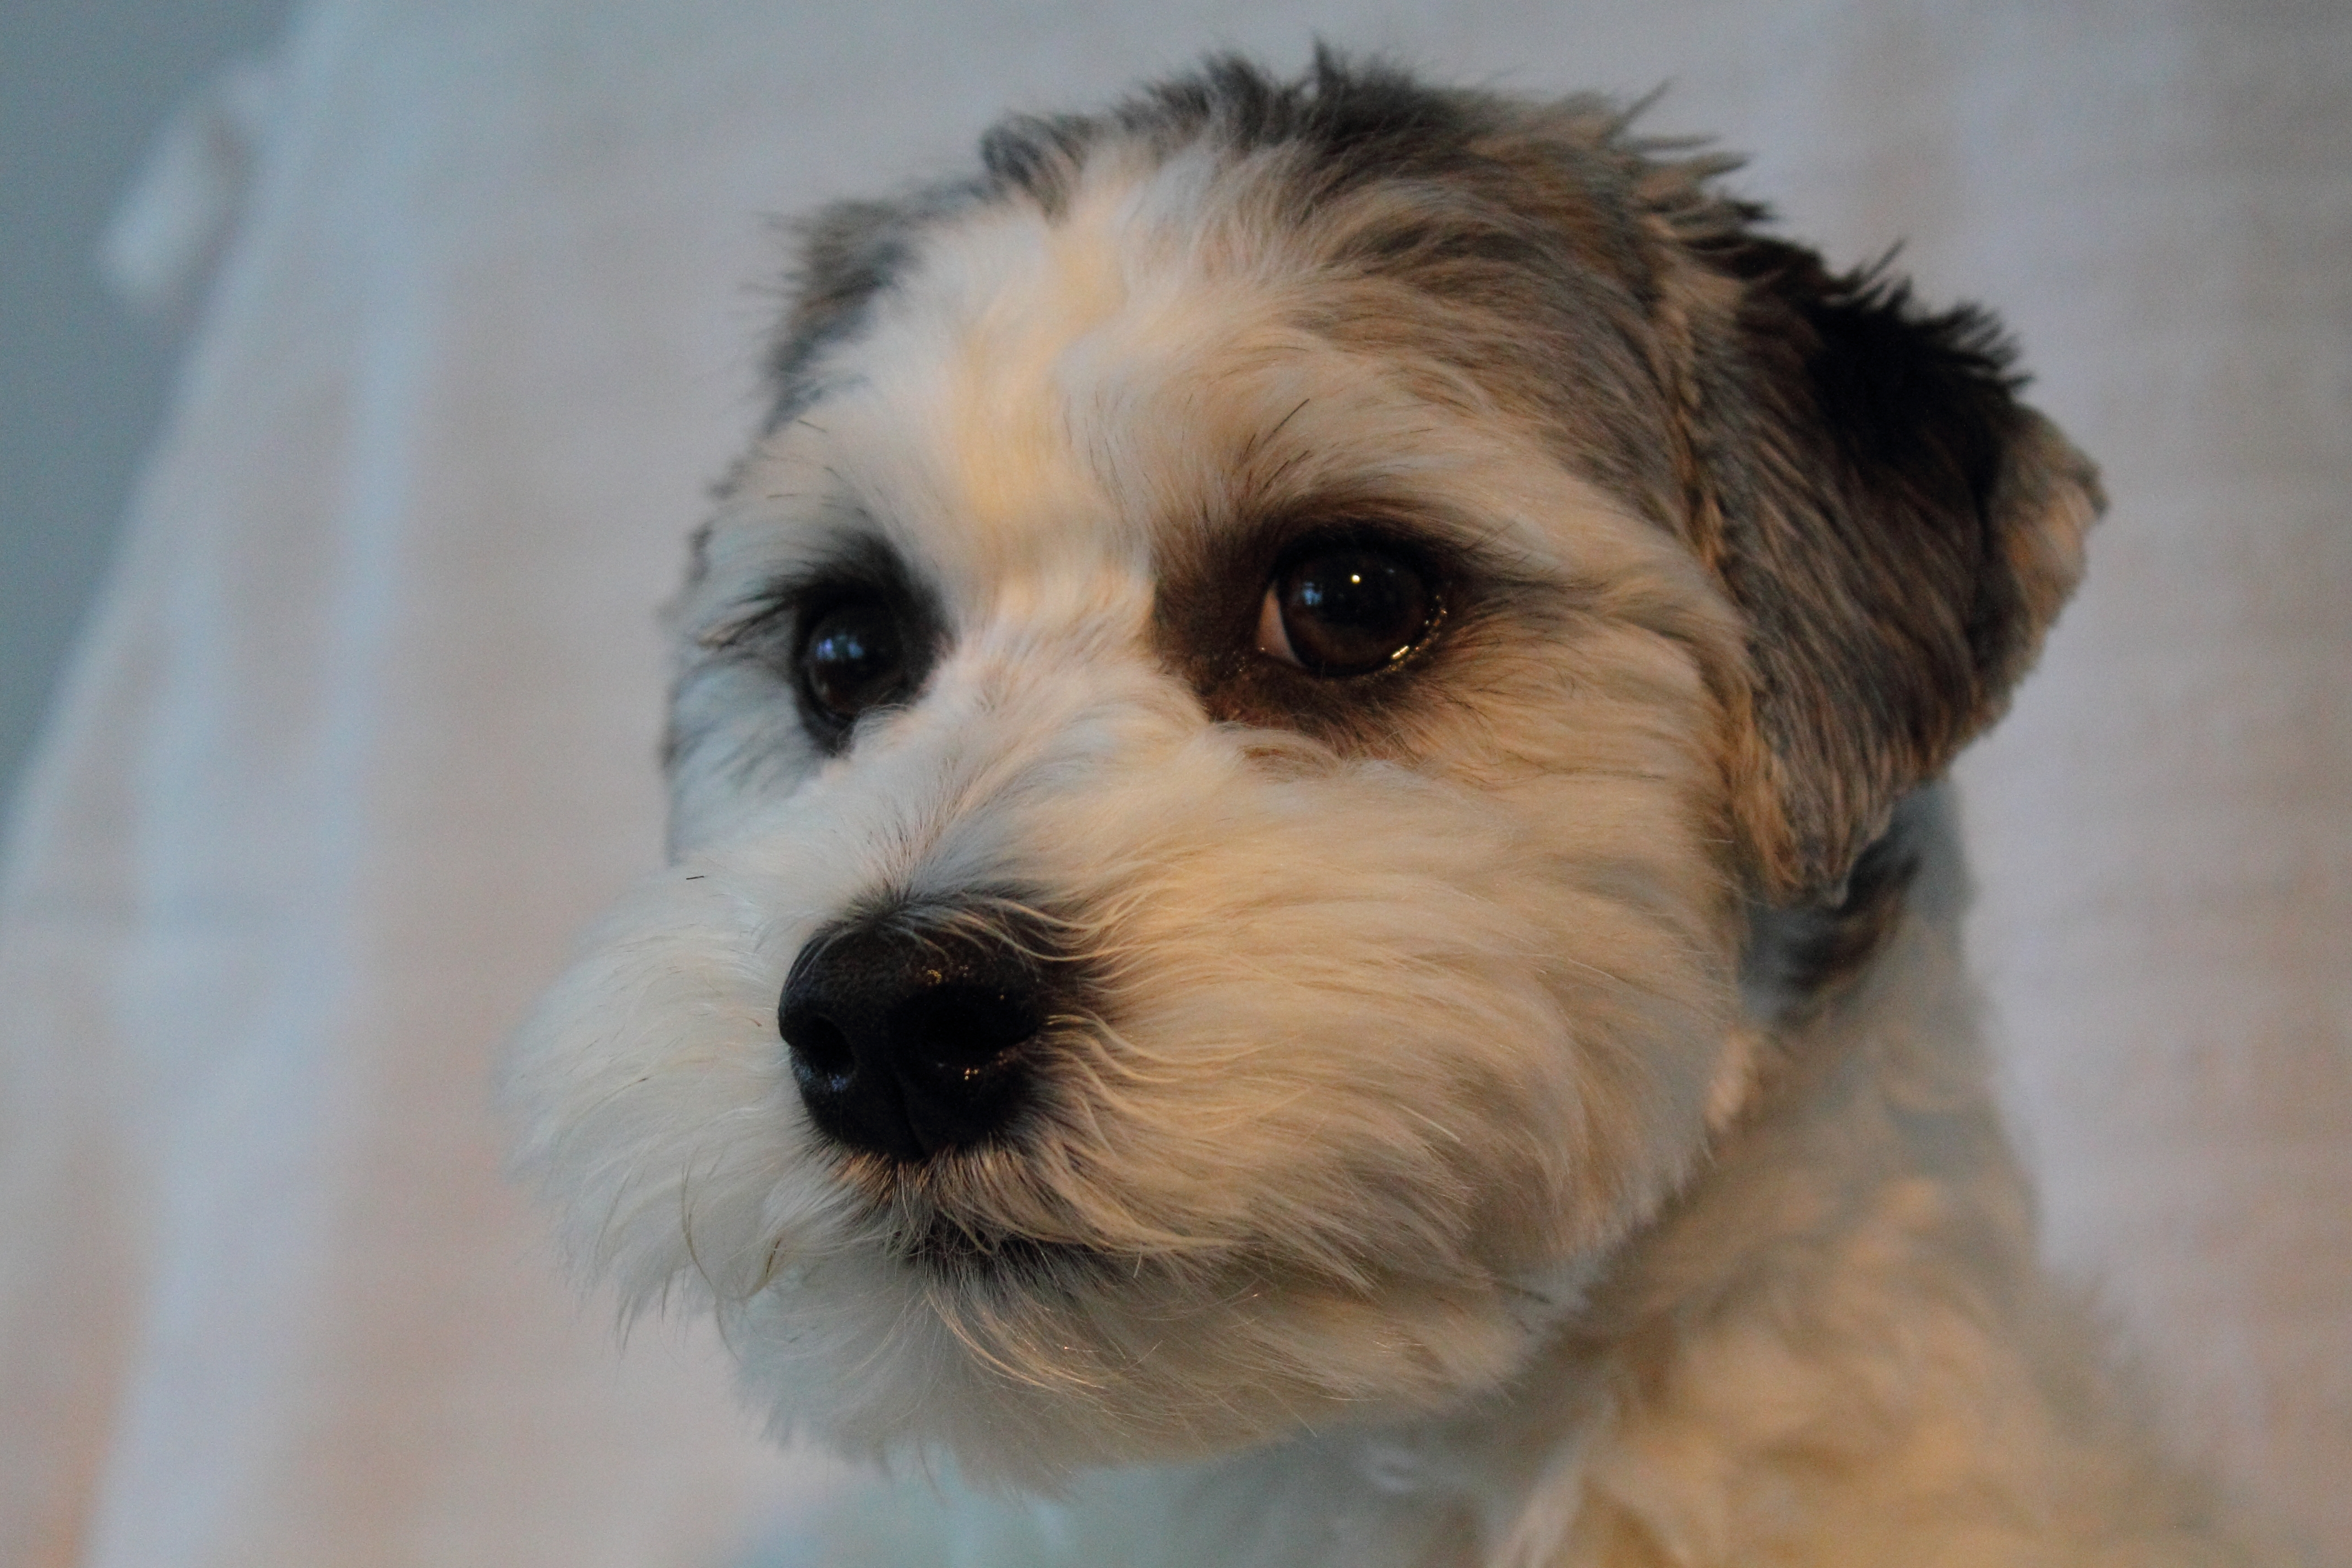
dog, mammal, vertebrate, dog breed, canidae, companion dog, schnoodle, sporting lucas terrier, puppy, snout, dutch smoushond, carnivore, morkie, nose, havanese, Kyi leo, Maltepoo, cavachon, terrier, poodle crossbreed, rare breed dog, petit basset griffon vend en, norfolk terrier, tibetan terrier, puppy love, sporting group, lowchen, biewer terrier, cavapoo, Sealyham terrier, small terrier, glen of imaal terrier, toy dog, kromfohrl nder, briquet griffon vend en, irish soft coated wheaten terrier